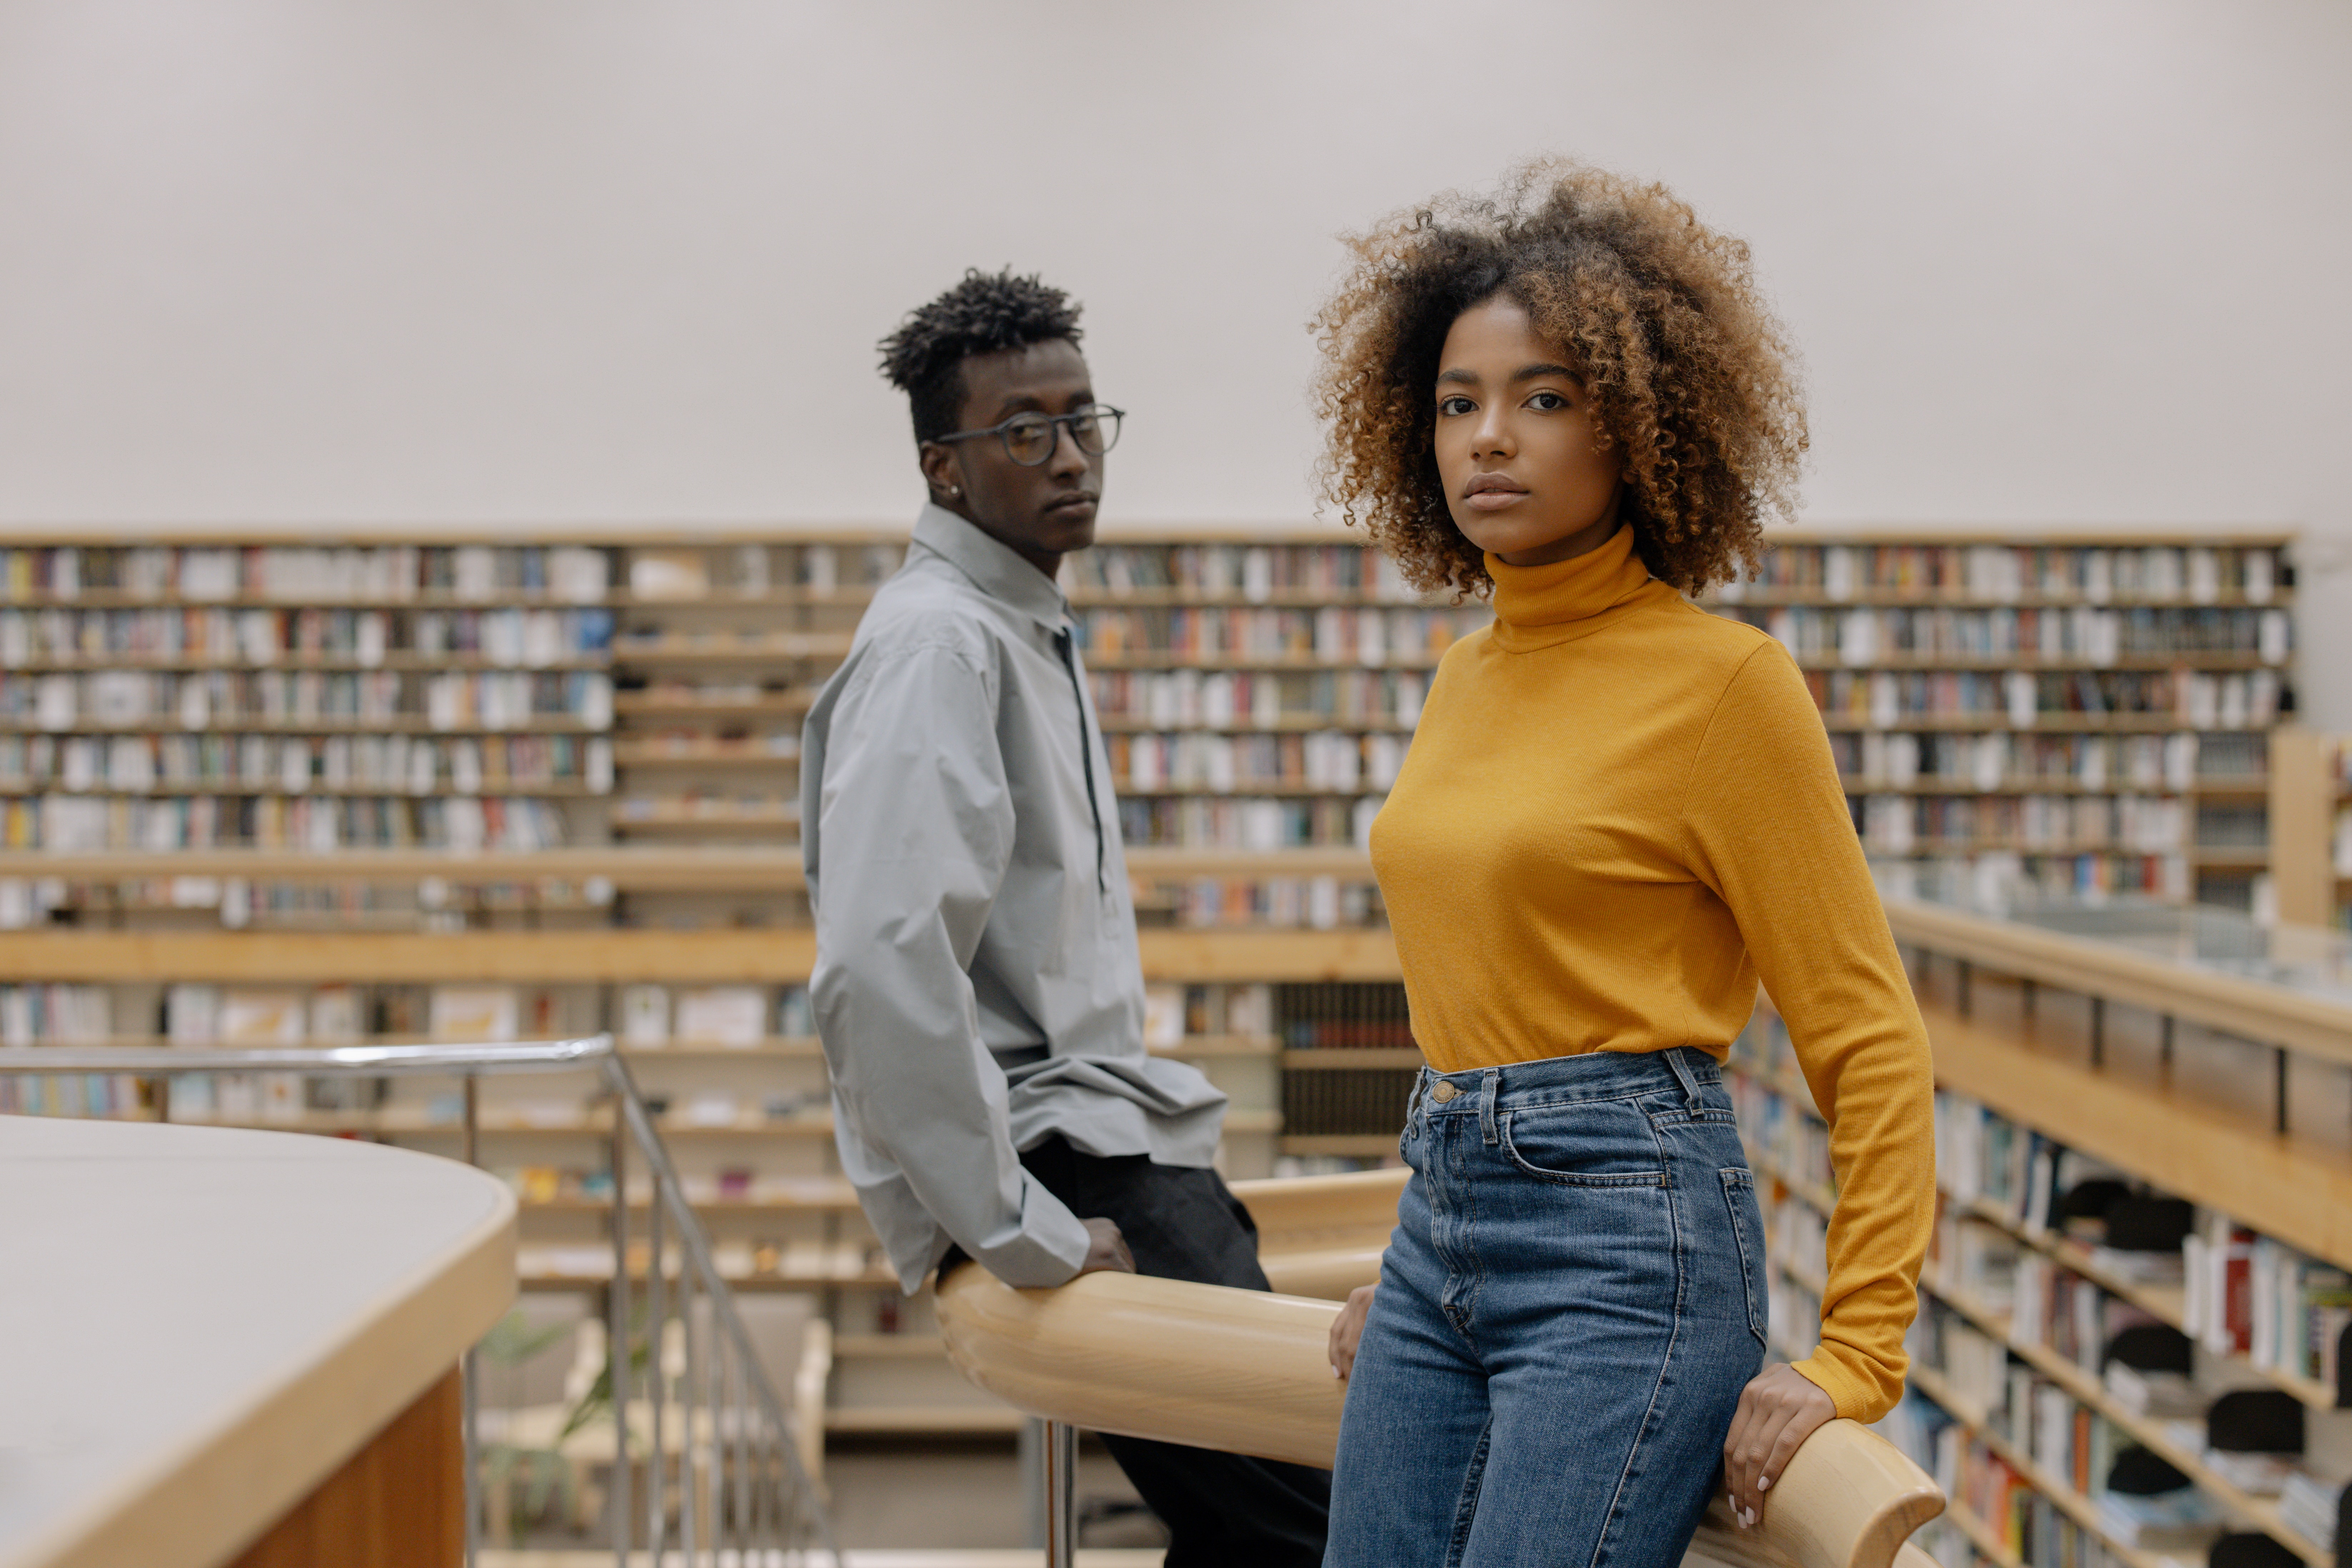
woman, eyewear, sleeve, shelf, interior design, street fashion, fashion design, bookcase, event, shelving, white collar worker, job, chair, t shirt, conversation, sitting, fun, room, denim, leisure, fur, employment, visual arts, retail